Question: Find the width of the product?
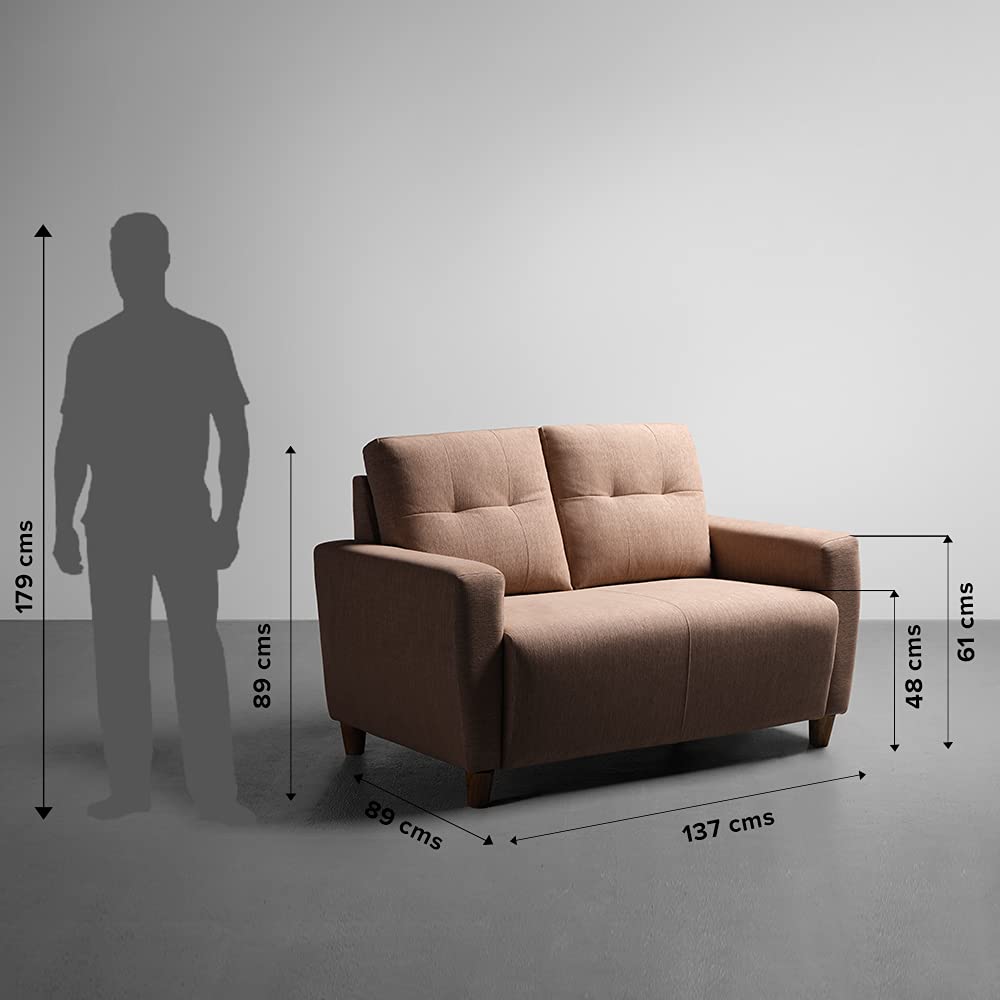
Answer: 137.0 centimetre